Gold business in Thrissur

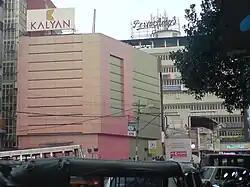
A showroom of Kalyan Jewellers in Thrissur city. The city is the hub of gold jewellery manufacturing in Kerala

There are around 3,000 gold ornaments manufacturing units in Thrissur city and 40,000-odd artisans and others work in these units. The industry provides direct and indirect employment to 200,000 people in Thrissur. The artisans based in these units, craft nearly 85 percent of one tonne gold which is used per day in Kerala. About 90 tonnes of gold was being used annually in Kerala for manufacturing of ornaments daily. According to Chief patron of the Jewellery Manufacturers' Association P V Jose there are over 6,000 jewellery shops in Kerala, most of which are in Thrissur. At least 20,000 workers from West Bengal and Orissa are employed in gold manufacturing units, according to him.